Religious views of Abraham Lincoln

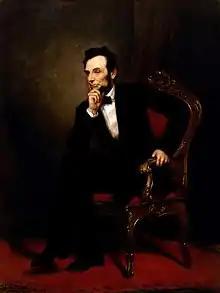
"Lincoln", painting by George Peter Alexander Healy in 1869

On Monday, March 4, 1861, Lincoln delivered his first inaugural address, after the oath of office was administered by Chief Justice Roger Taney. Lincoln's speech addressed the national crisis of the southern secession from the union. Lincoln had hoped to resolve the conflict peacefully without a civil war. During the address, Lincoln stated, "Intelligence, patriotism, Christianity, and a firm reliance on Him who has never yet forsaken this favored land are still competent to adjust in the best way all our present difficulty."